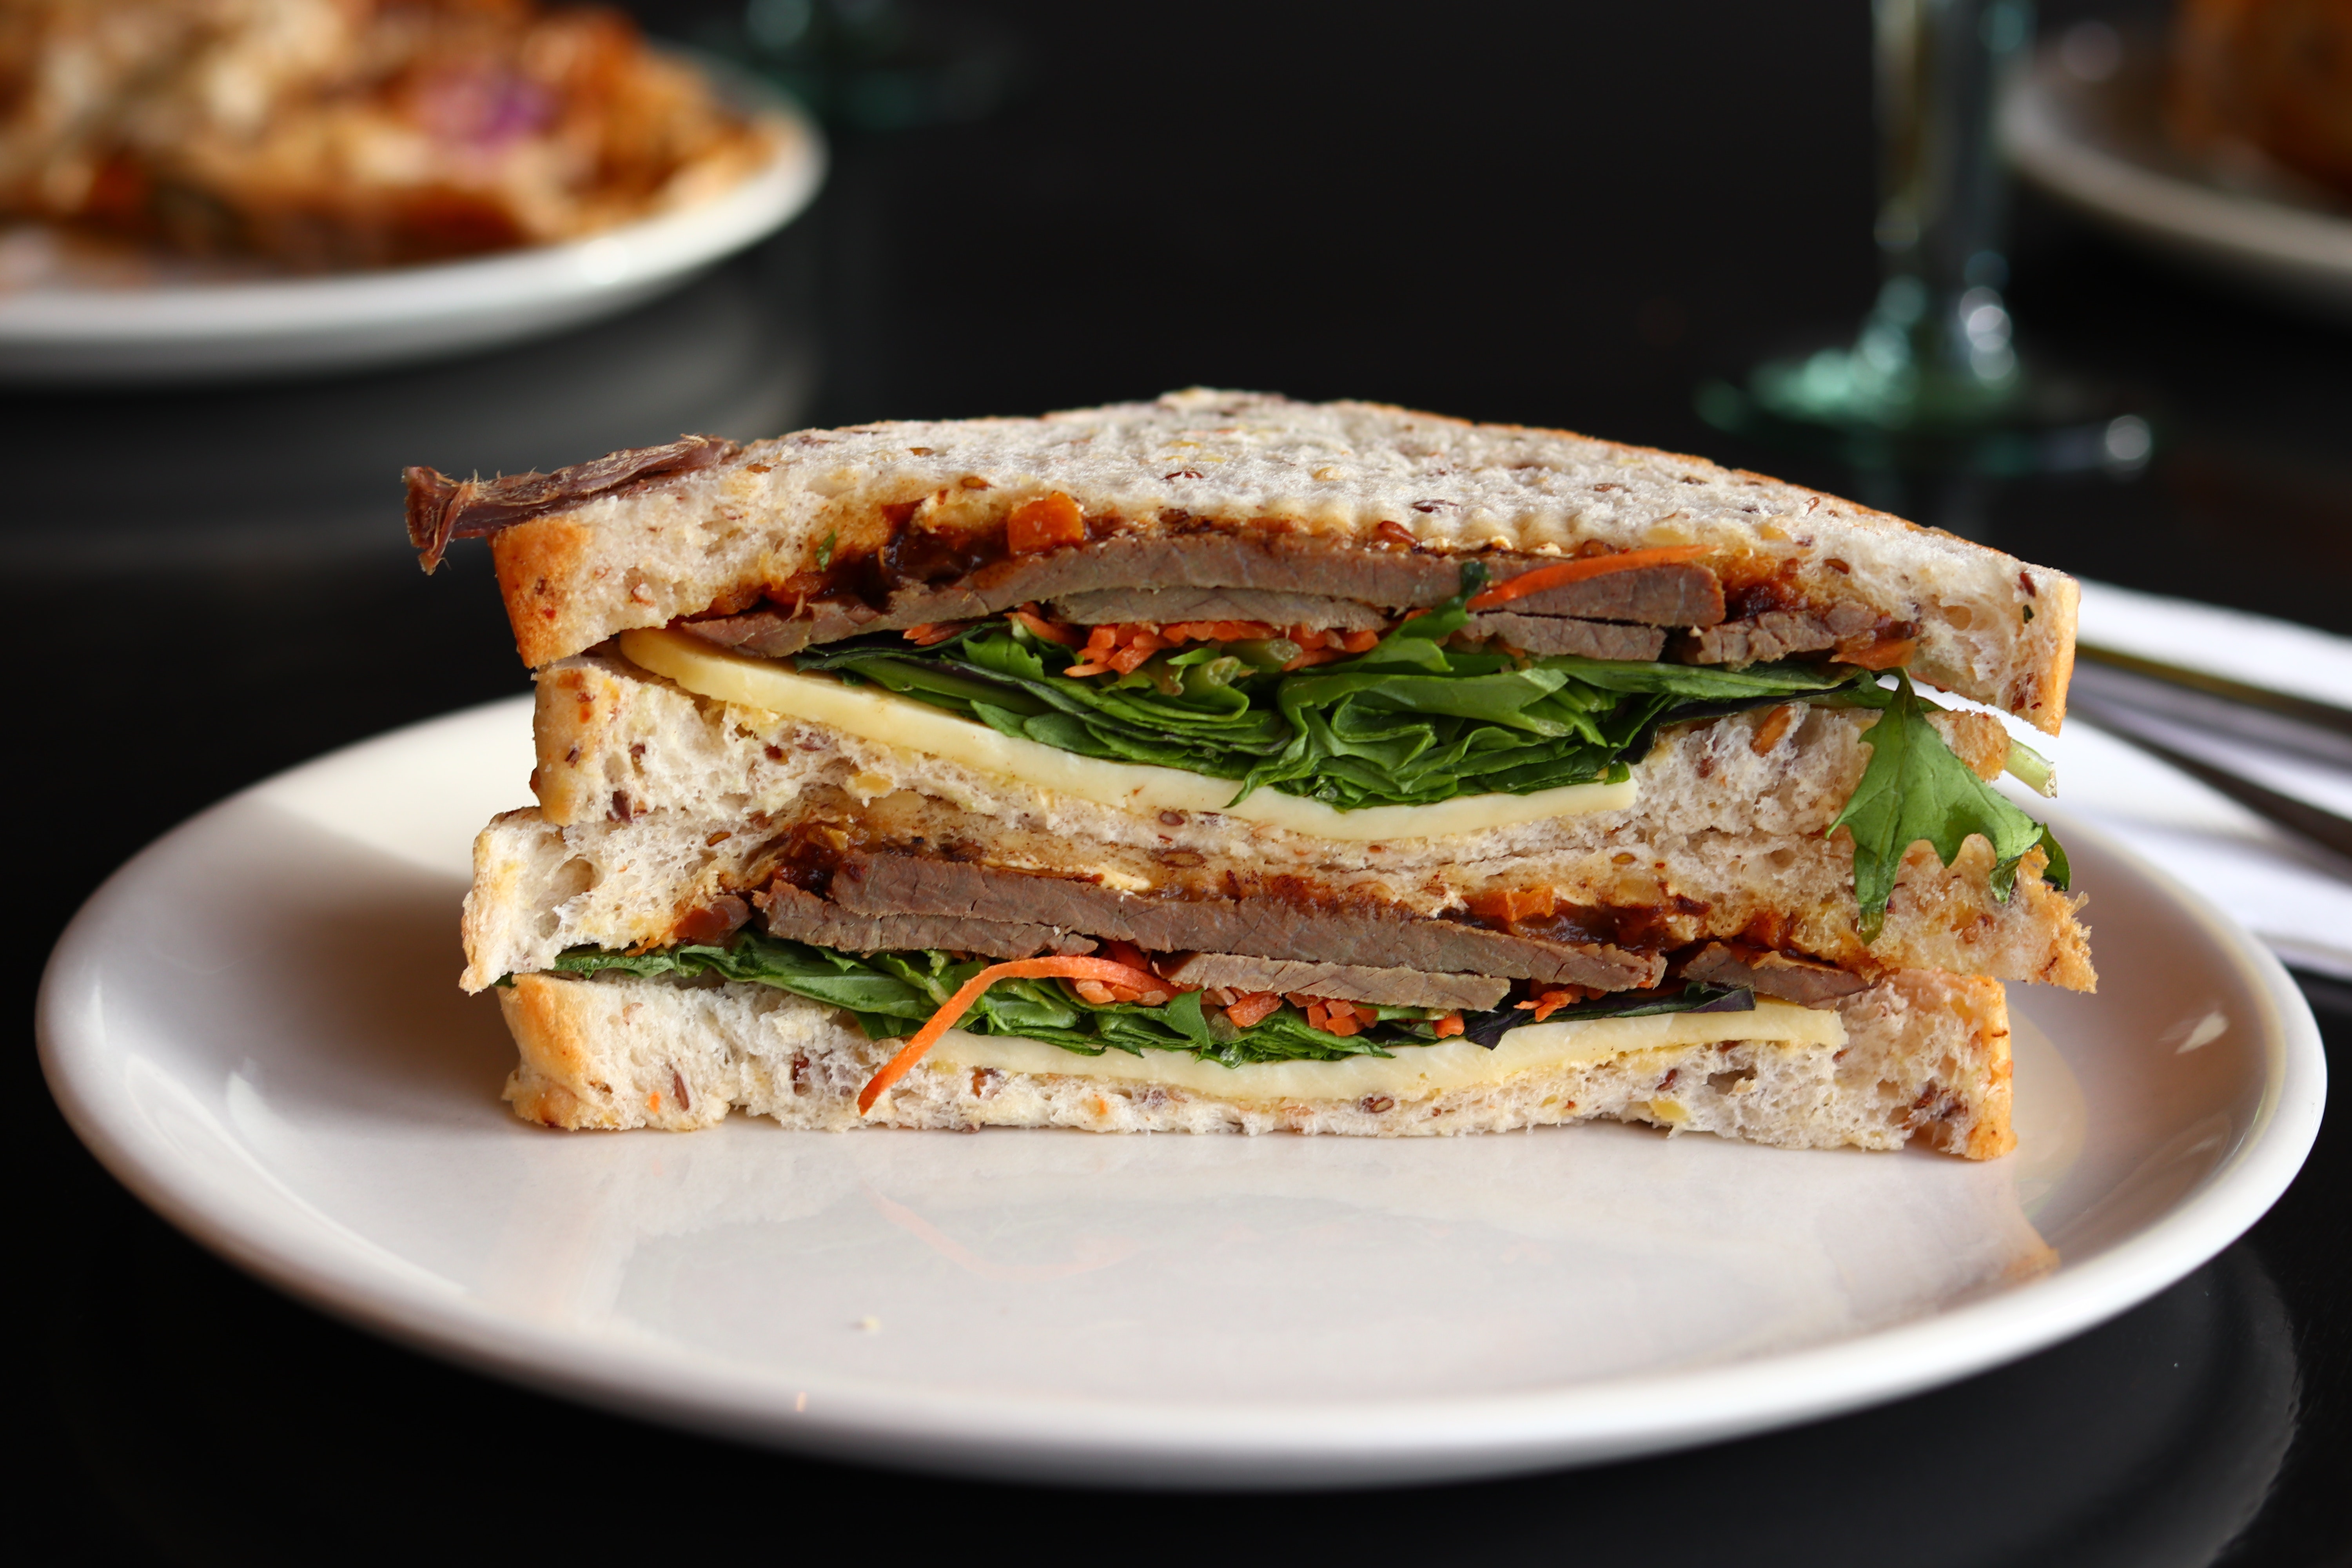
dish, food, cuisine, ingredient, sandwich, vegan nutrition, produce, staple food, comfort food, finger food, meat, blt, baked goods, recipe, american food, banh mi, lunch